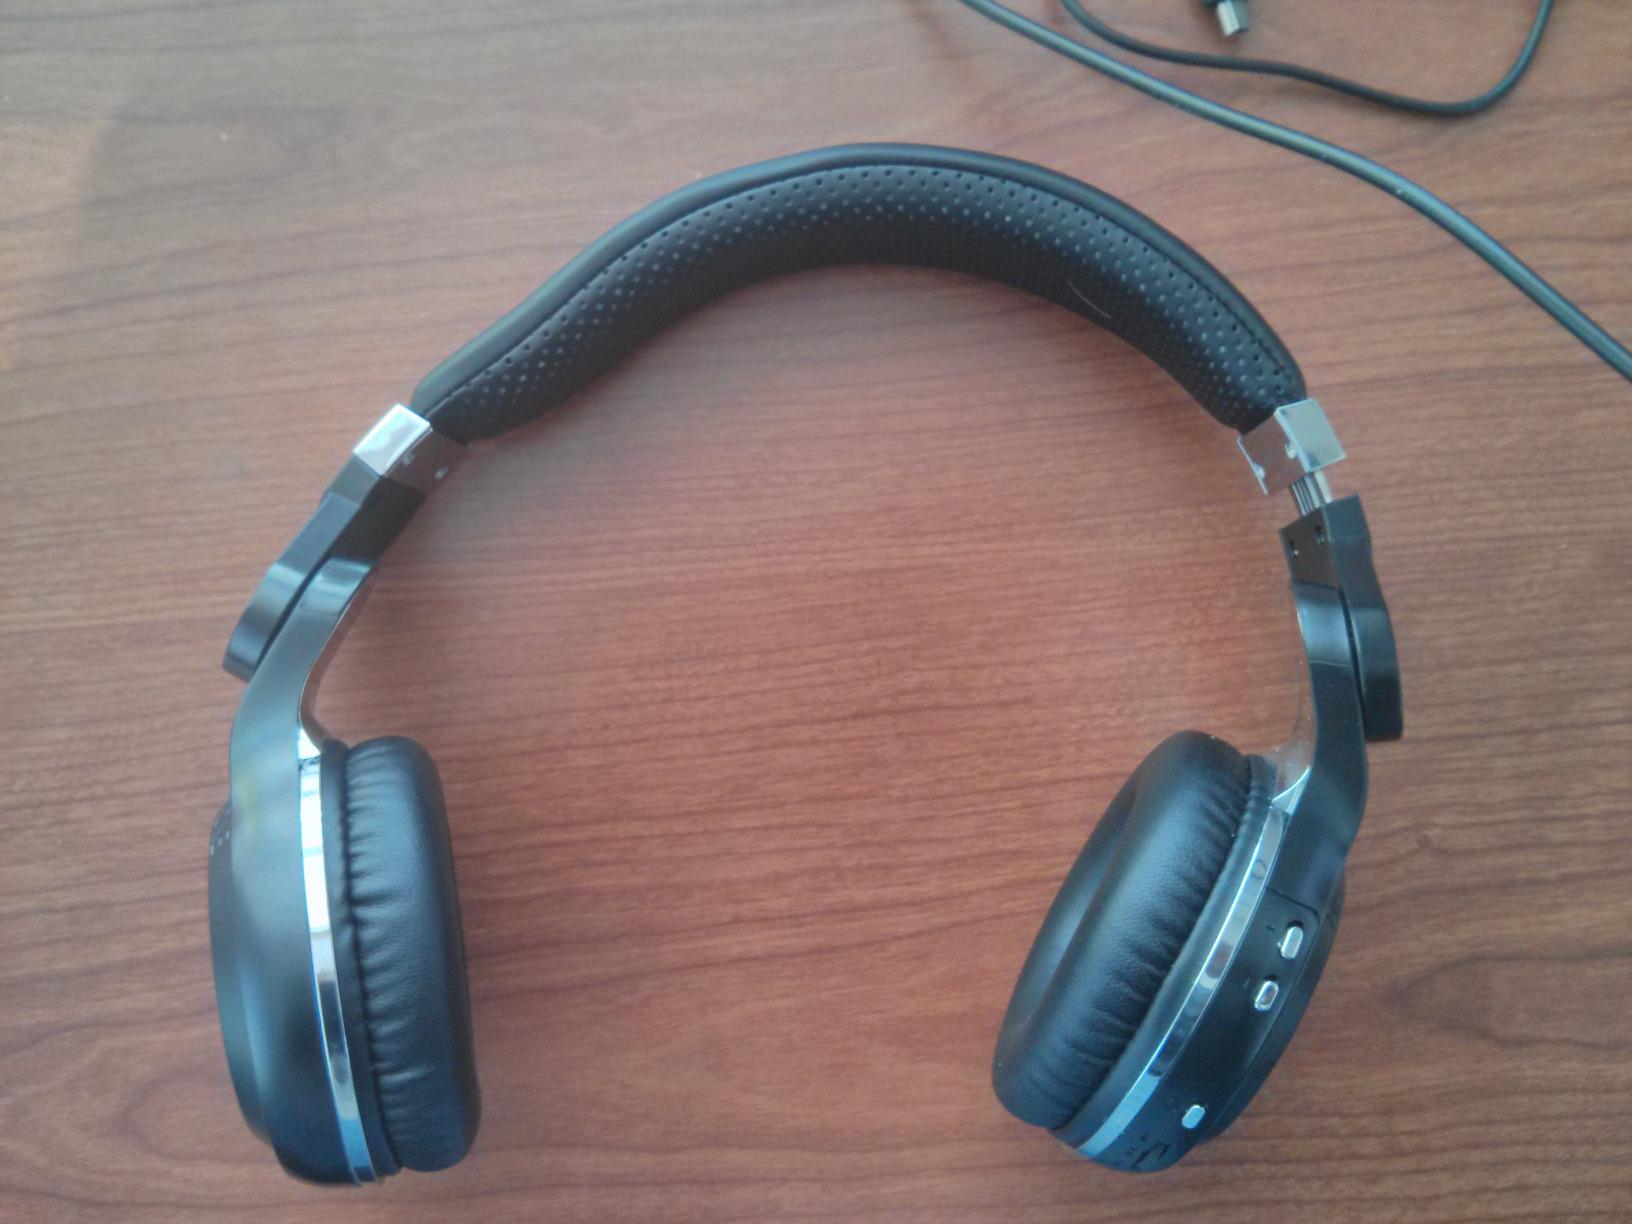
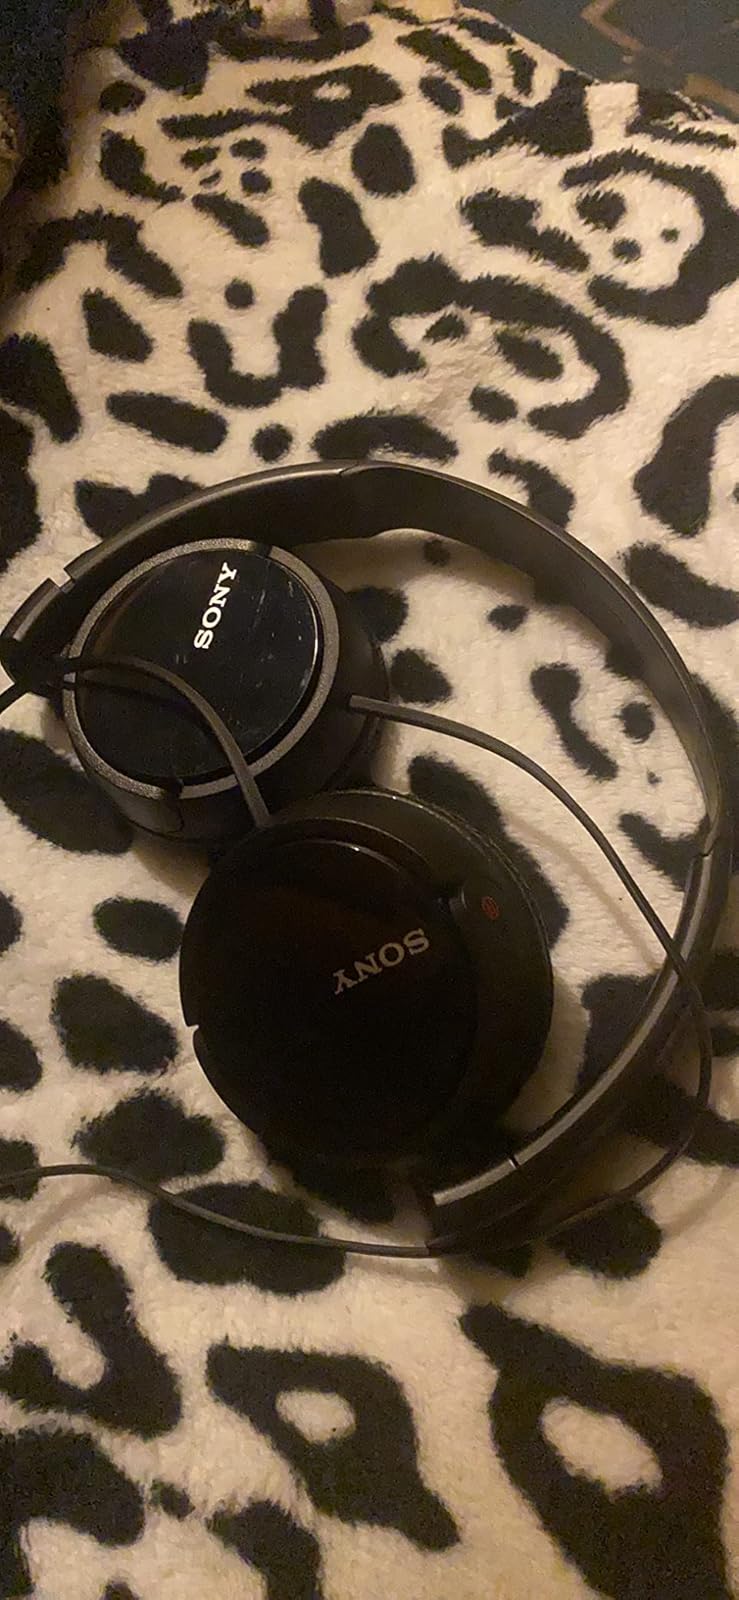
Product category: headphones
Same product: no